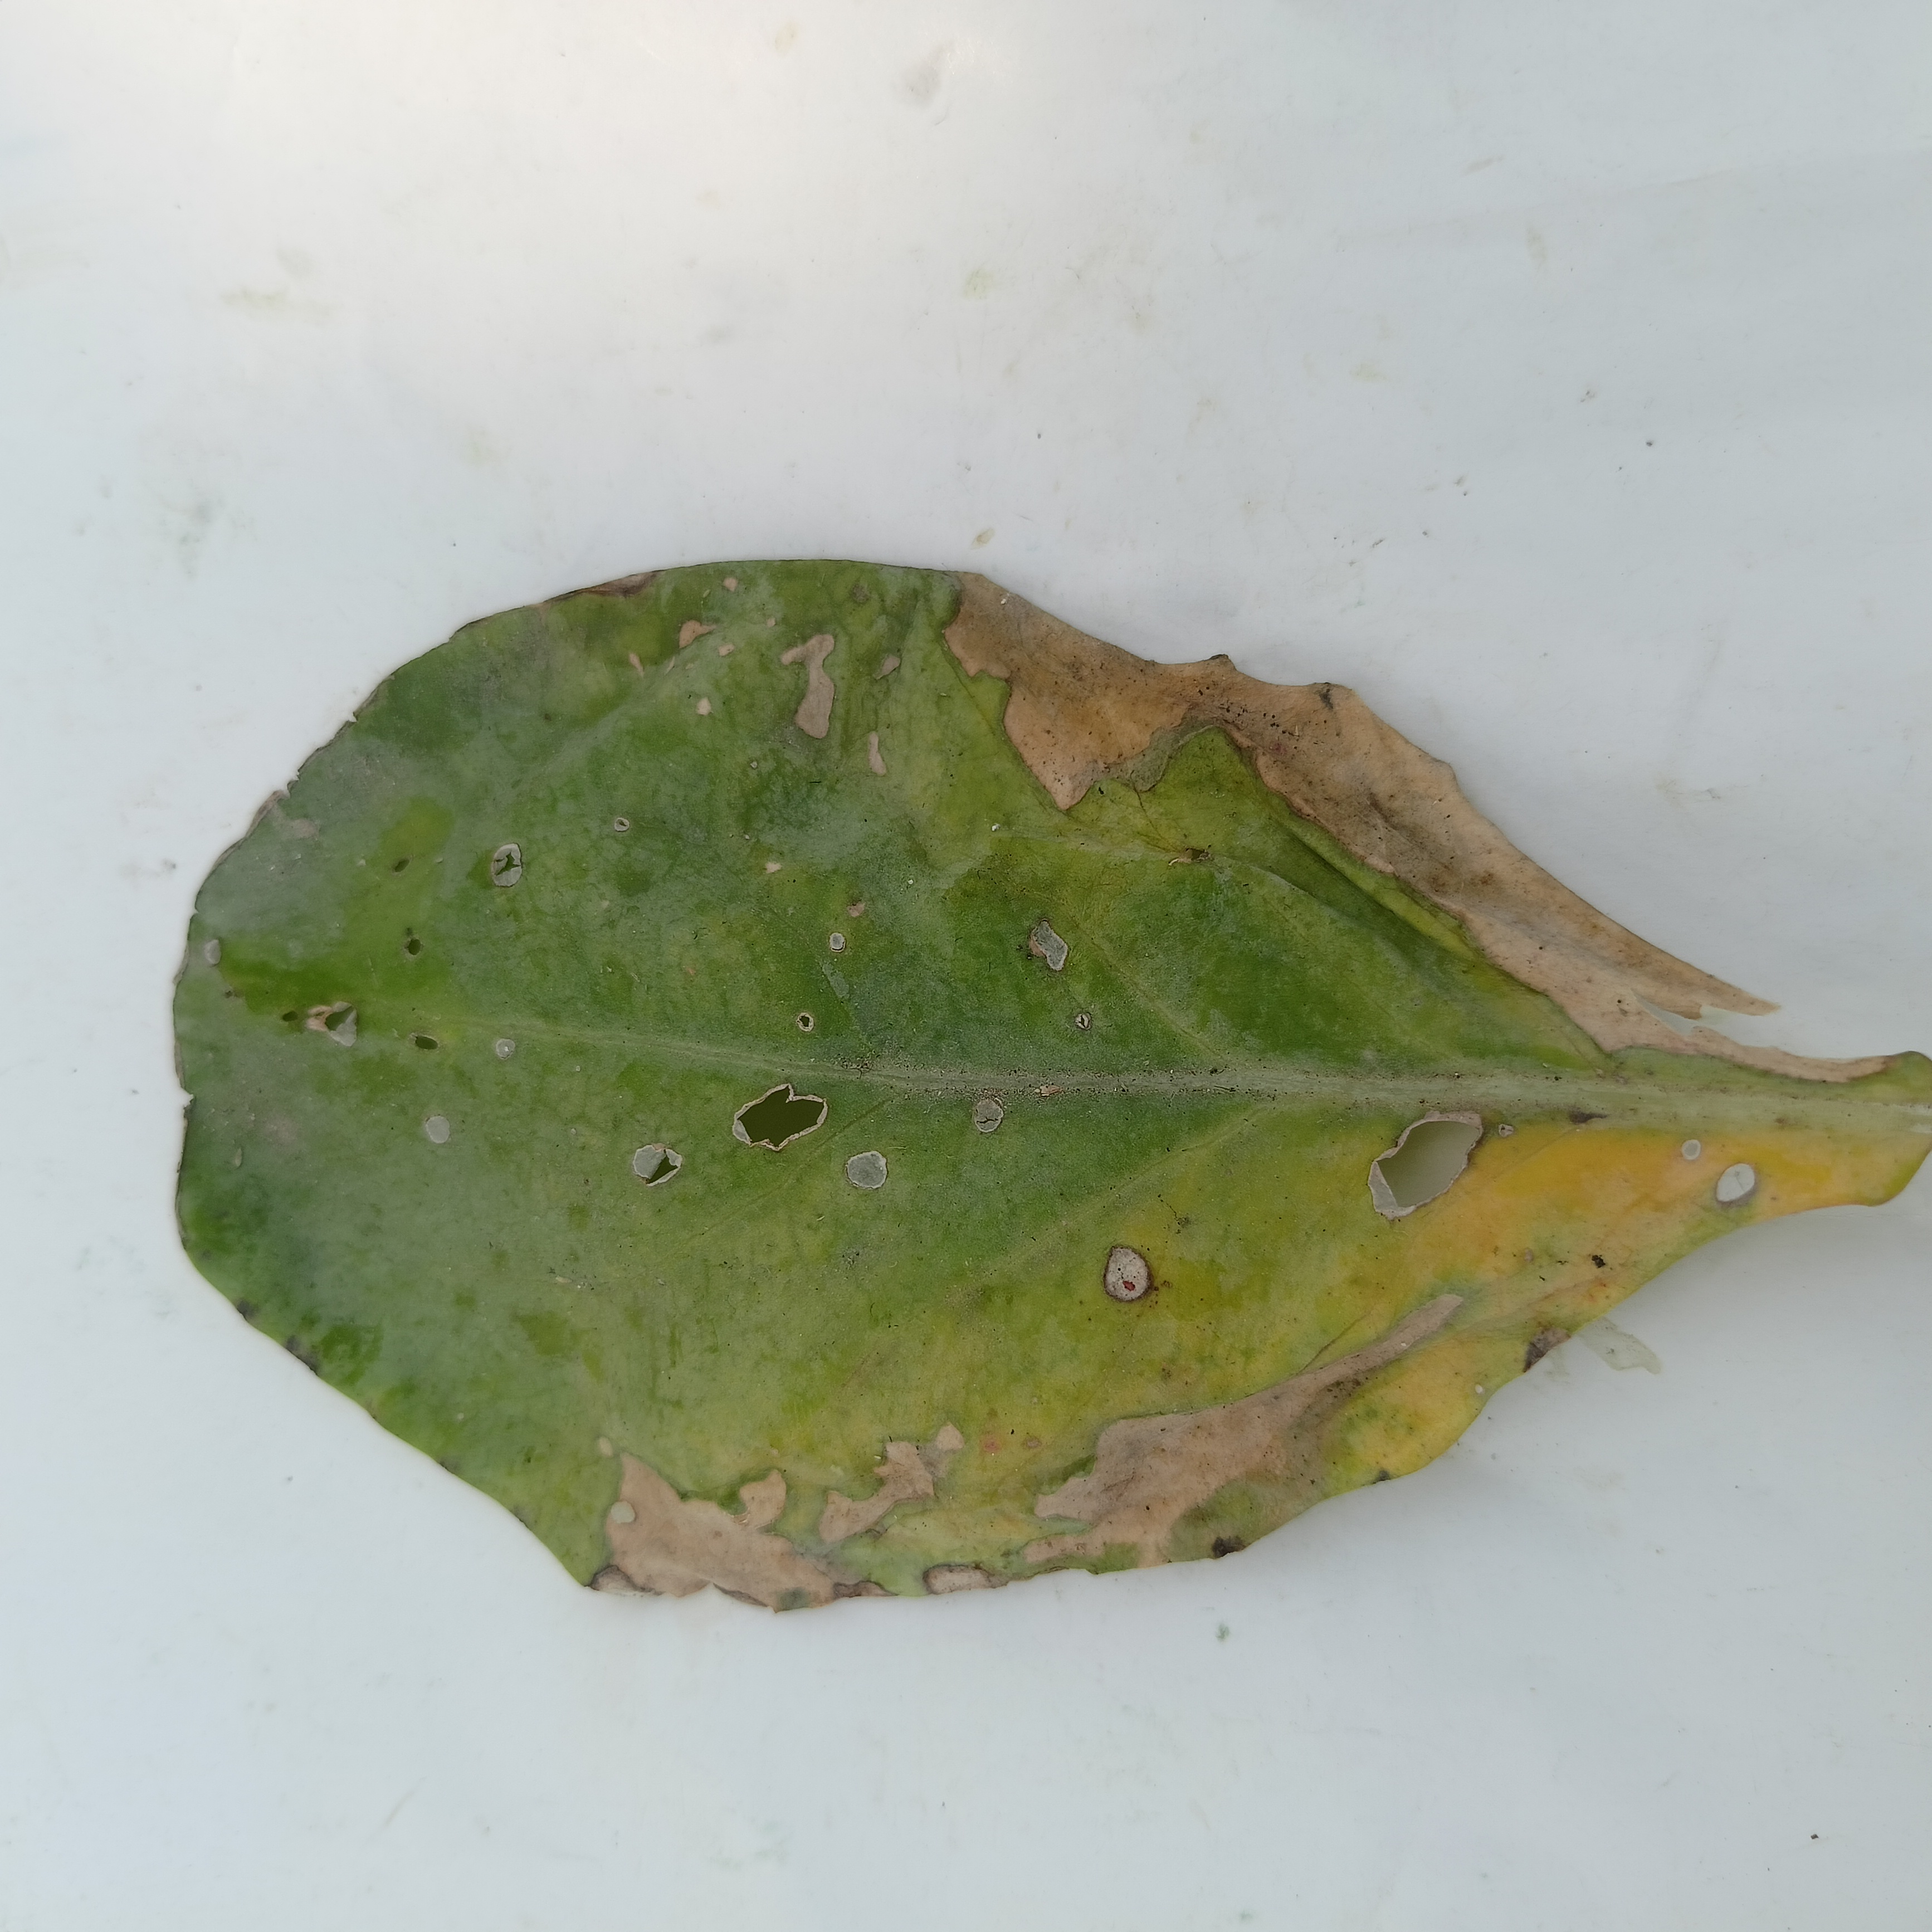
Label: Black Rot